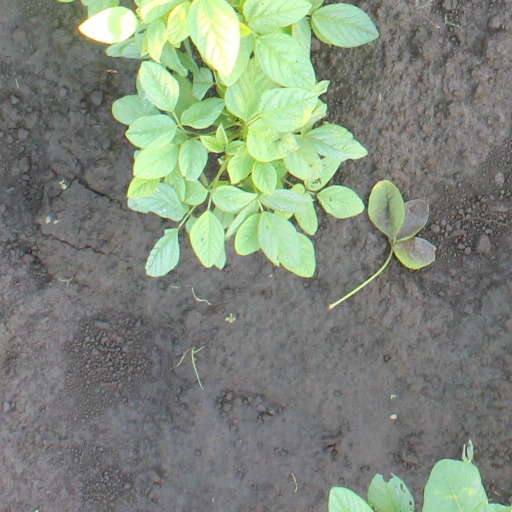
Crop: soybean